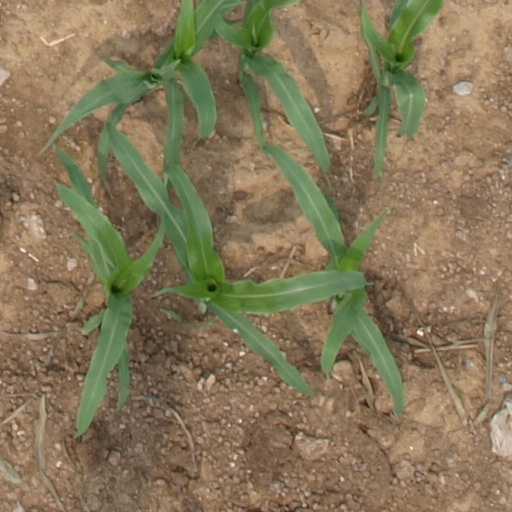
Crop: maize; corn